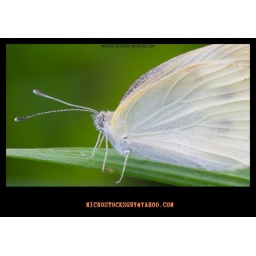
The butterfly fall a plant . shoot it in a garden .